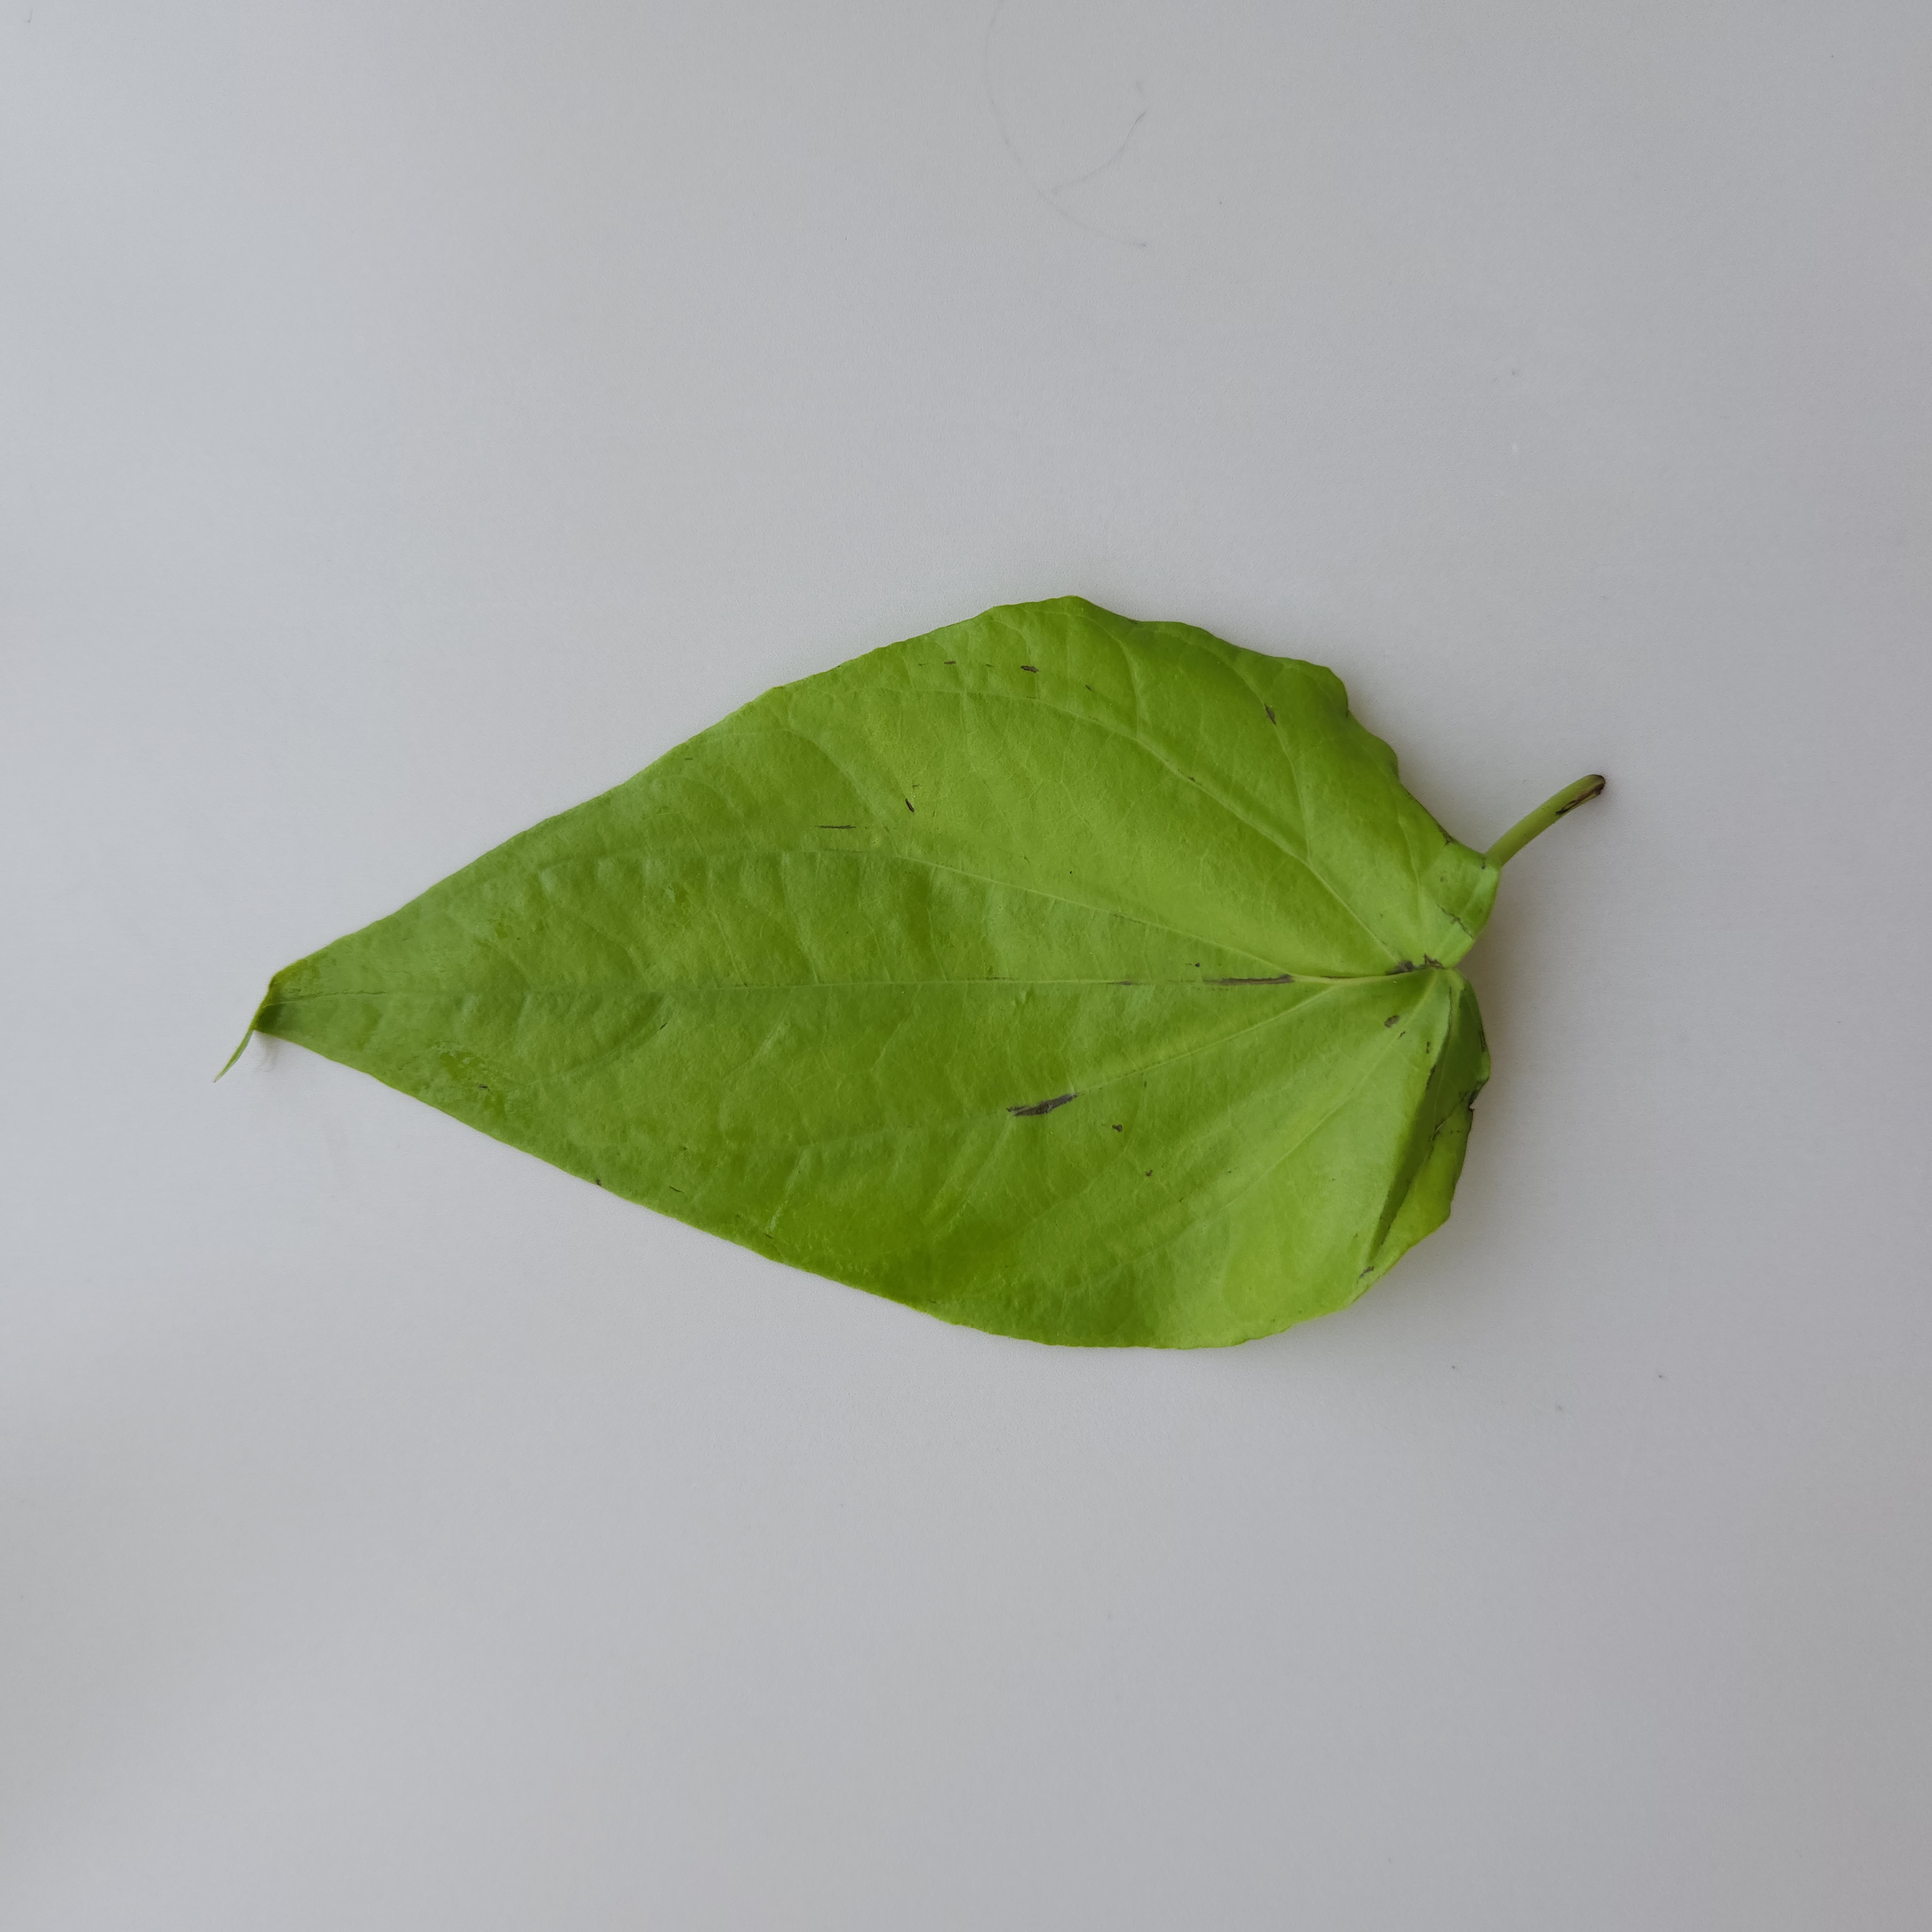
Label: Healthy